Bangor Marina

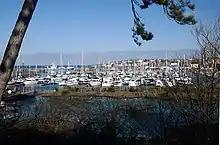
Bangor Marina as seen from a footpath above Pickie

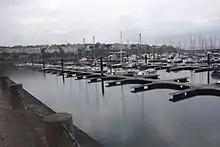
Bangor Marina on a cloudy day

Bangor Marina is the largest marina in Northern Ireland. It opened in 1989 on the southern shores of Belfast Lough, close to the Irish Sea cruising routes. The marina has become well known for providing a berth in the centre of Bangor. It has also been awarded Five Anchors by the Yachting Harbour Association.